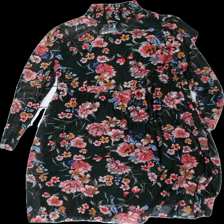
View: front
Type: Dress
Category: Ladies
Brand: Not in the list
Brand text on label: taifun
Colors: Black, Pink, Orange, Multicolor
Material: 100% polyester
Pattern: Floral print
Cut: Regular, Turtle neck
Size: XL
Season: All
Damage location: bottom left
Damage 2 location: bottom left
Damage 3 location: bottom right
Price range: 50-100
Recommended usage: Reuse
Description: klänning med blommor på